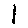
Label: 1